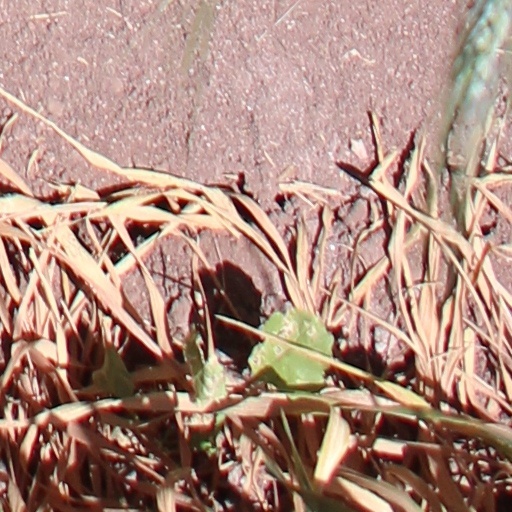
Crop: wheat